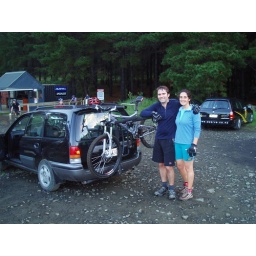
after a mountain bike ride with Nick in Woodhill